Sarumen Chaseki

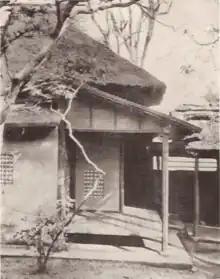
Sarumen Chaseki (before 1945)

Sarumen Chaseki (猿面茶席) is a historic "chashitsu" located in Nagoya Castle, central Japan. Sarumen Chaseki and Bōgaku Chaseki are collectively called "Sarumen Bōgaku Chaseki" (猿面望嶽茶席).